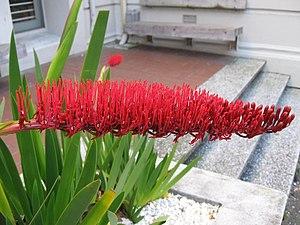
Xeronema est un genre de la famille des Liliaceae, ou des Xeronemataceae selon la classification phylogénétique. Ce genre ne contient que deux espèces :
Xeronema callistemon est une plante vivace très rare de la famille des Liliaceae, ou des Xeronemataceae selon la classification phylogénétique. On la trouve dans les îles Poor Knights dans le nord de la Nouvelle-Zélande. Découverte en 1924, cette plante de 1 m de hauteur a des feuilles qui la font ressembler à un iris, mais ses fleurs rouges forment un épi en forme de brosse, grâce à une multitude de longues étamines.
La petite famille des Xeronemataceae regroupe des plantes herbacées monocotylédones ; elle ne comporte qu'une ou deux espèces du genre Xeronema.